Bungalow Heaven, Pasadena, California

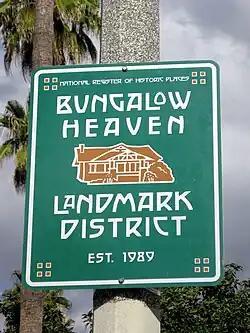
Bungalow Heaven Landmark District

Bungalow Heaven is a neighborhood in Pasadena, California, named for the more than 800 small craftsman homes built there from 1900 to 1930, most of which still stand. Much of the area became a landmark district in 1989 and annual historic home tours have been conducted in Bungalow Heaven every year since then.